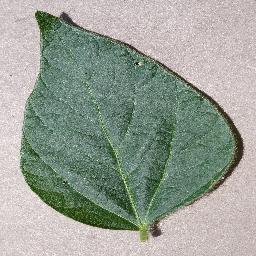
Label: Soybean___healthy